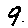
Label: 9